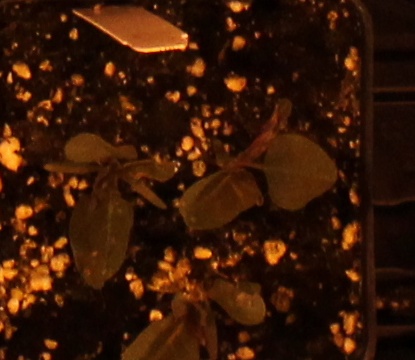
Label: Redroot Pigweed